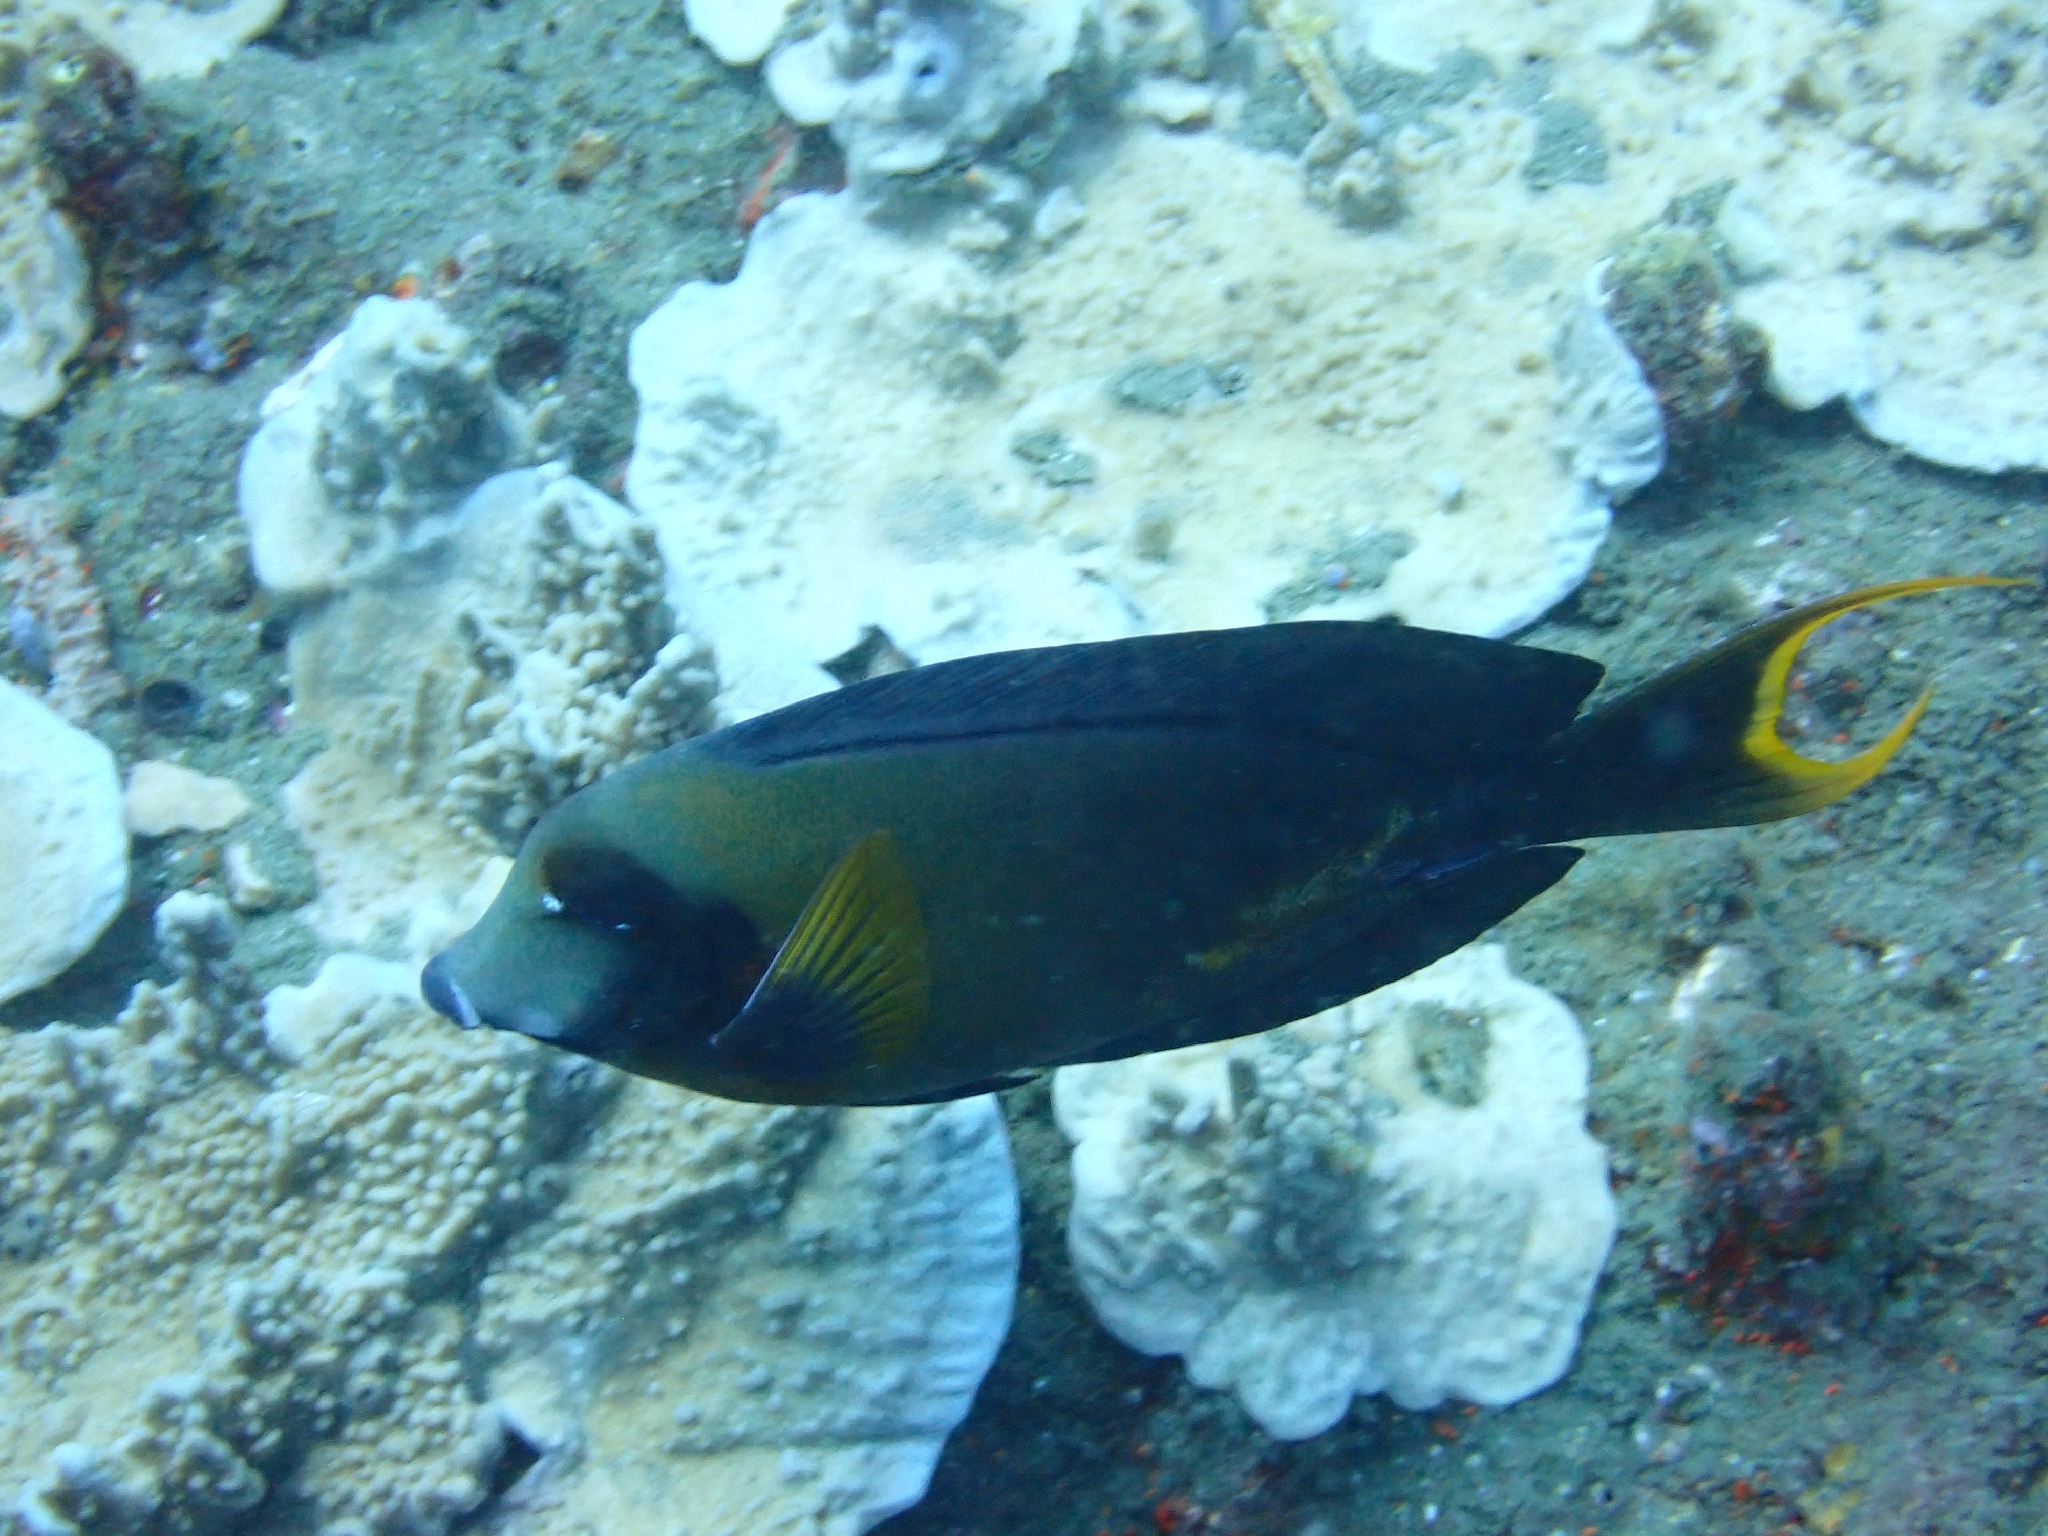
fish (species not among the labelled classes)